George H. and Alice Spaulding Cowles House

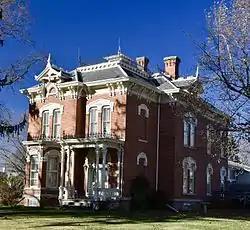

The George H. and Alice Spaulding Cowles House is a historic building located in Osceola, Iowa, United States. George Cowles was a native of Bentonsport, Iowa who came to Osceola in 1869, and married Alice Spaulding in 1871. He was a banker. The house was also owned by a local physician and his wife, Dr. Jason and Mary F.Q. Roberts. It is an example of a high style, architect-designed Italianate residence. Its architect, however, is unknown. The two-story brick structure follows a rectangular plan, and is capped with a hipped roof and a cupola. It features shallow side wings, single story bays, porches on the front and sides of the structure, small gabled dormers at the roof line on the front and side elevations, and two large brick chimneys with decorative brick venting caps. The house was listed on the National Register of Historic Places in 2006.